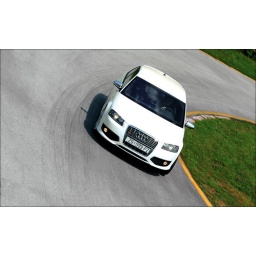
can't remember a car that looked so good in white